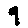
Label: 9